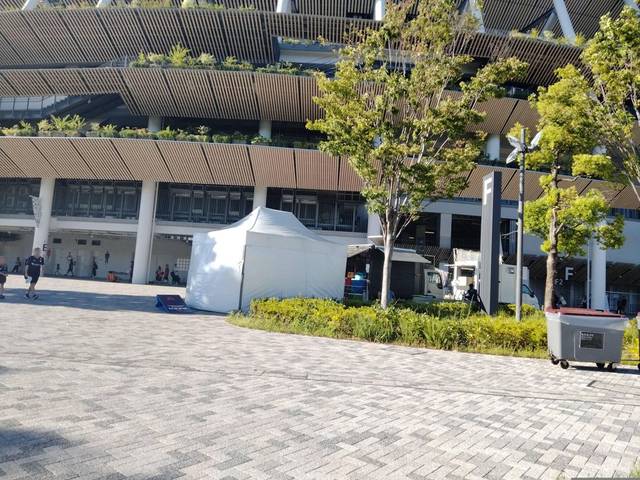
Region: Japan
Coordinates: 35.676, 139.715